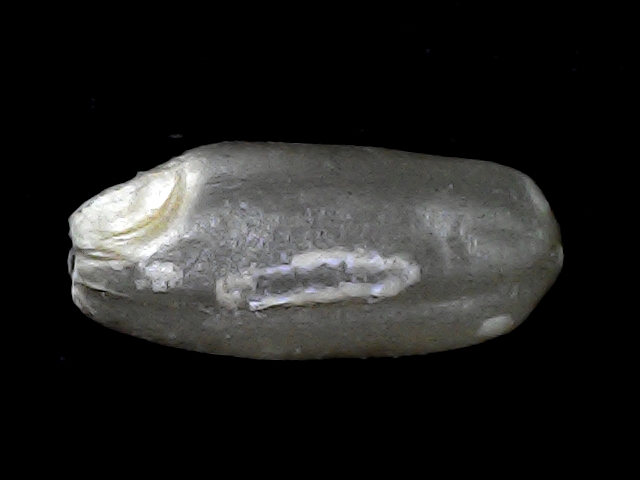
Rice variety: BD52